Veaceslav Platon

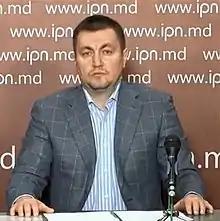
Platon in 2021

Veaceslav Platon (born 24 January 1973) is a Moldovan businessman and former member of the Parliament of Moldova from 2009 to 2010. He also holds Russian citizenship.